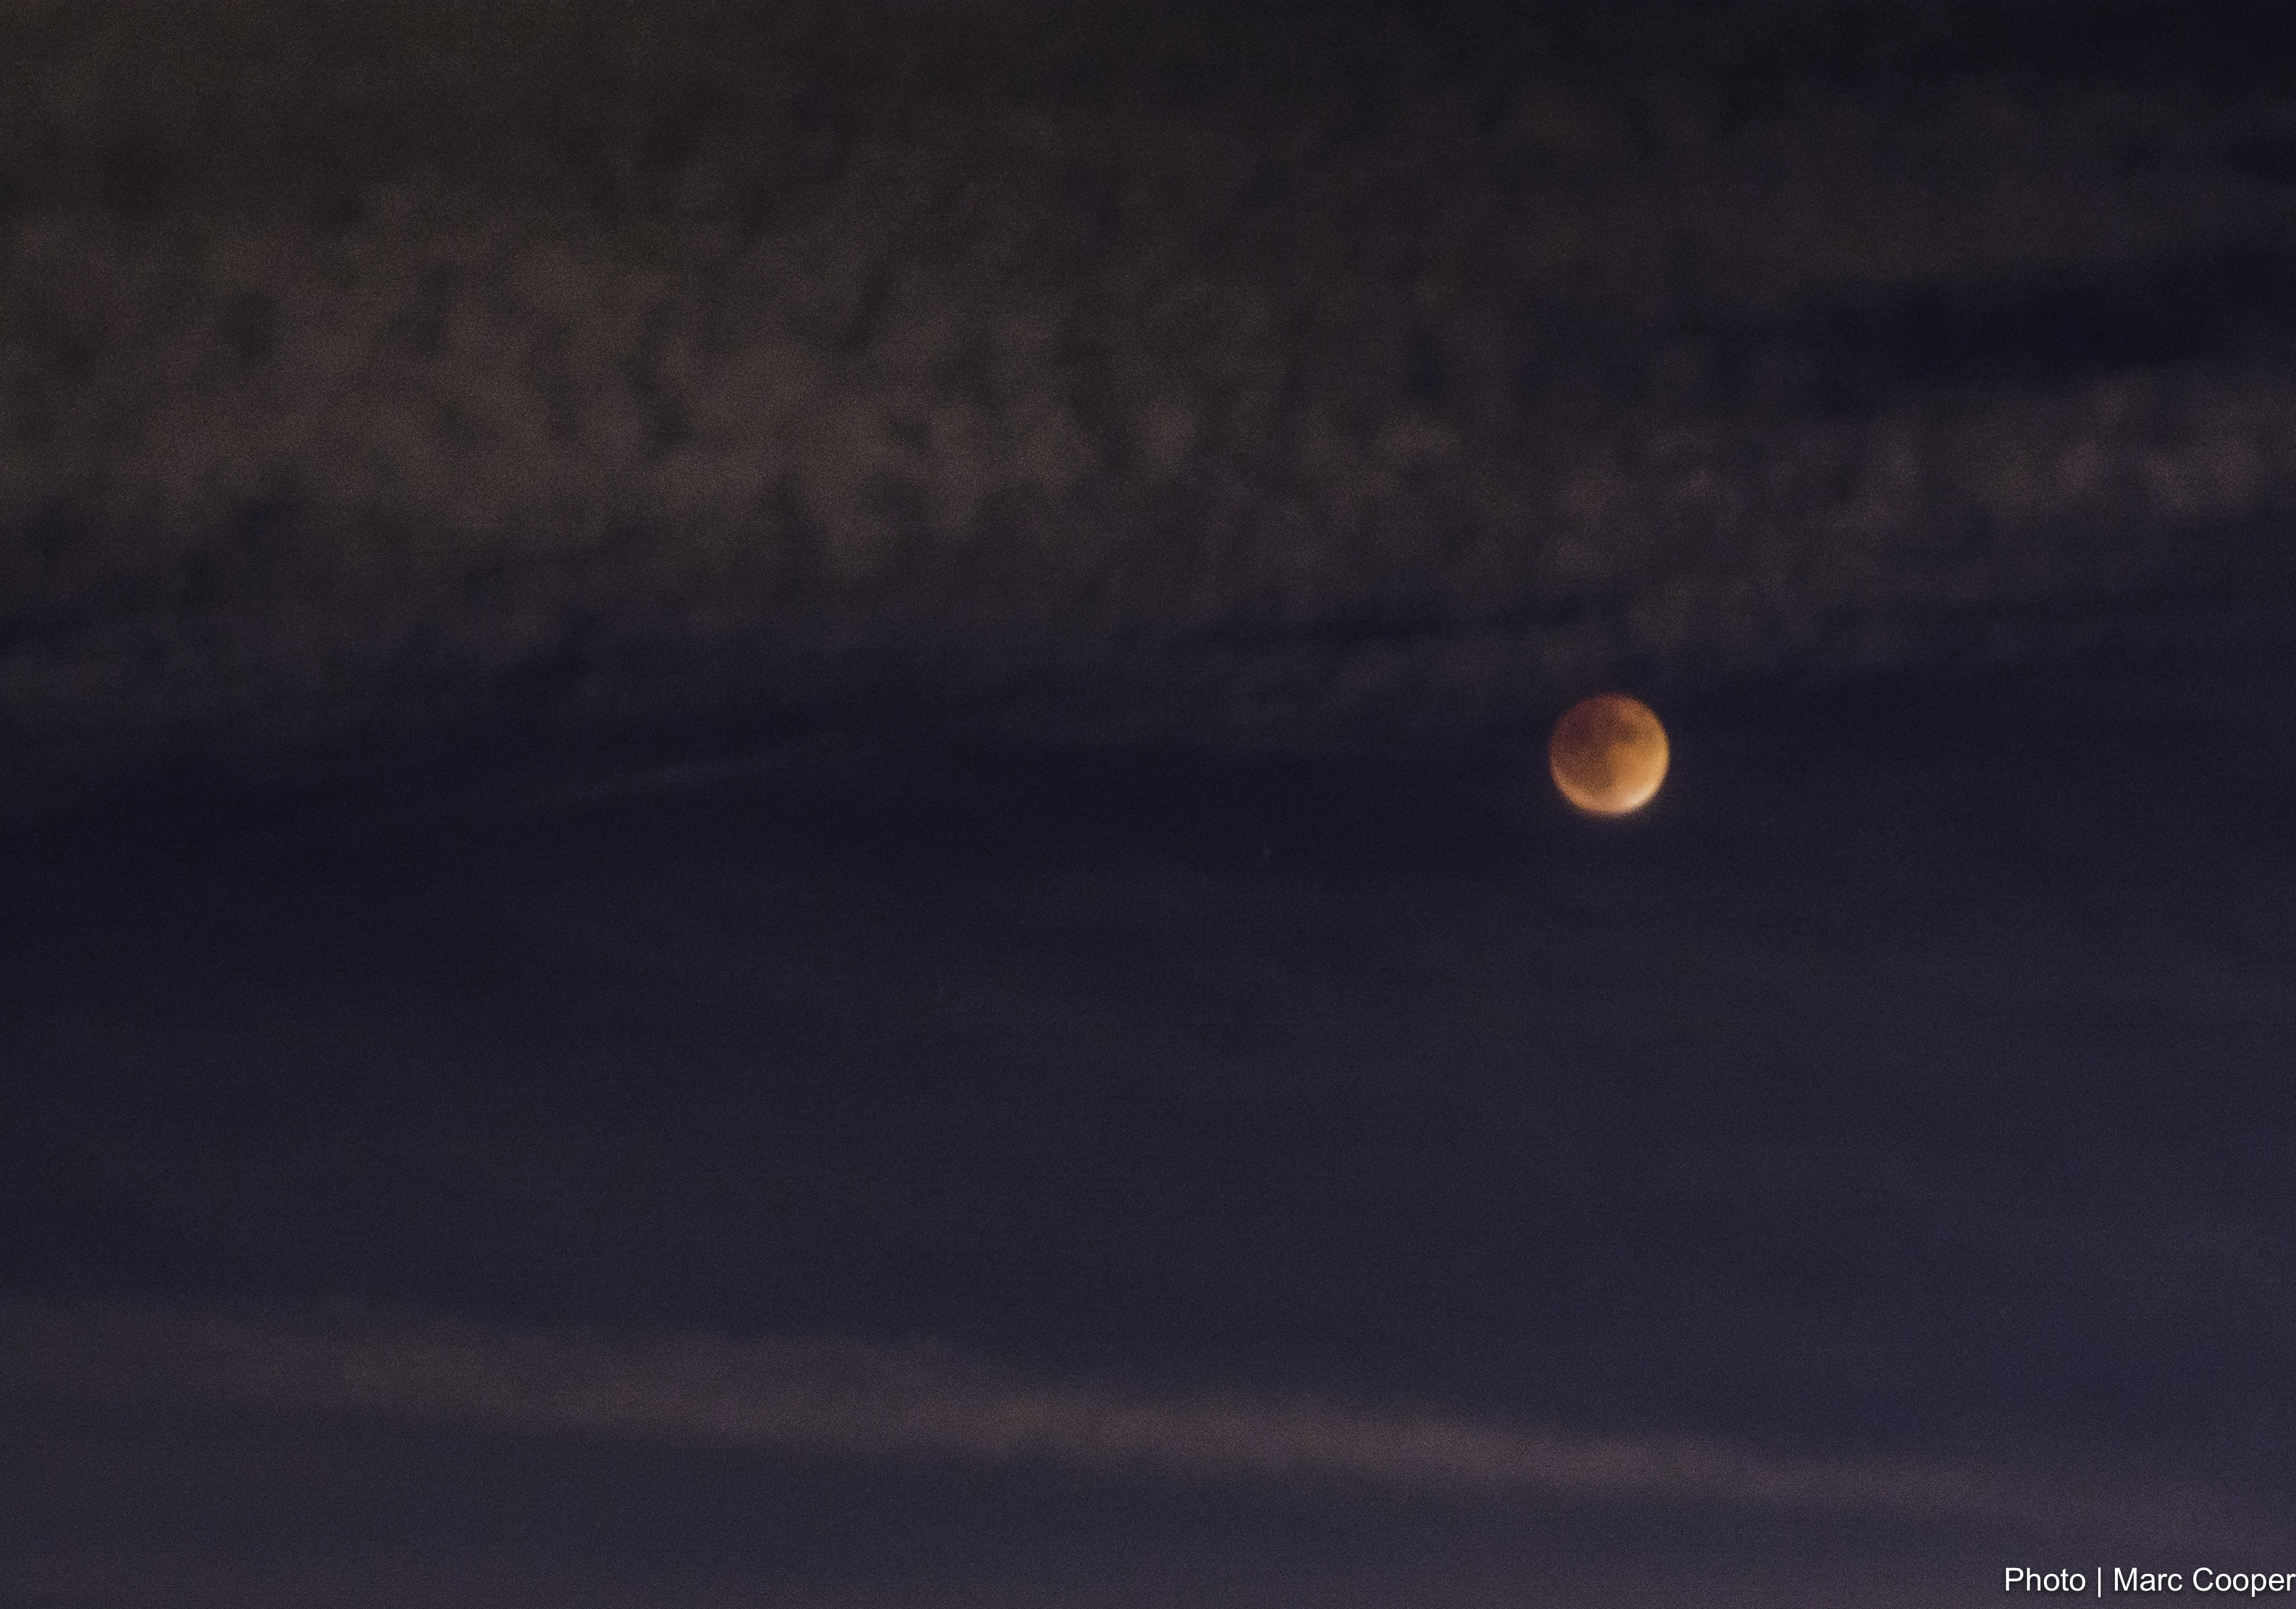
cloud, sky, sunrise, sunset, dawn, atmosphere, dusk, darkness, moon, moonlight, bloodmoon, bloodmoonlosangeles, astronomical object, atmosphere of earth